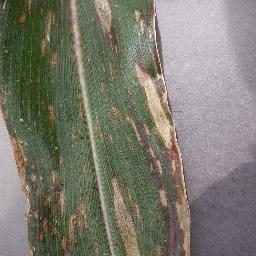
Label: Corn_(Maize)___Northern_Leaf_Blight